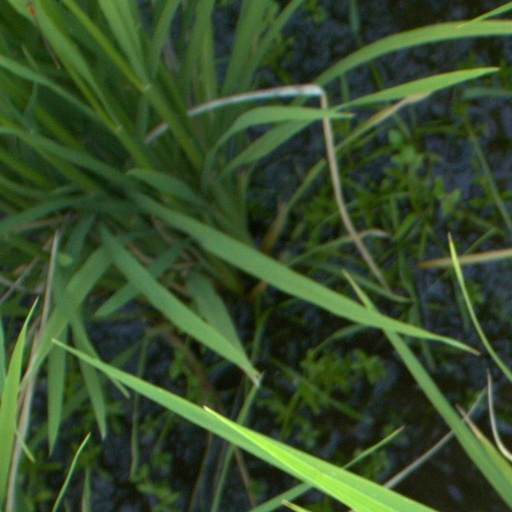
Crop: rice